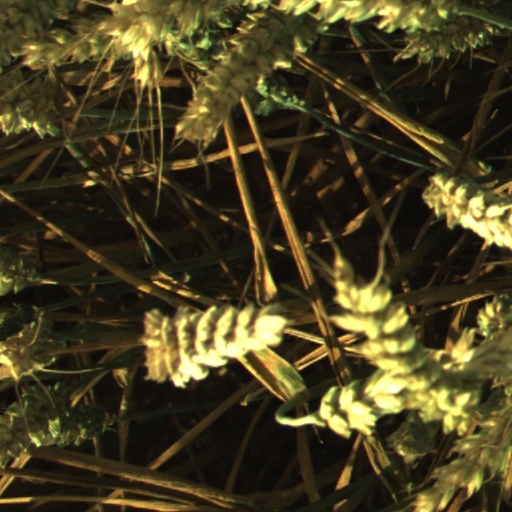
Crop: wheat